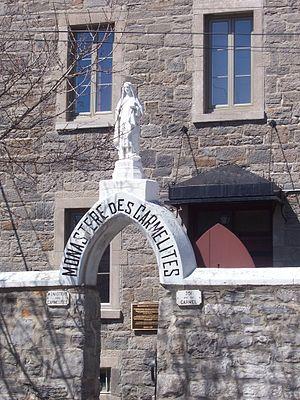
Cet article recense les lieux patrimoniaux de Montréal inscrit au répertoire des lieux patrimoniaux du Canada, qu'ils soient de niveau provincial, fédéral ou municipal.